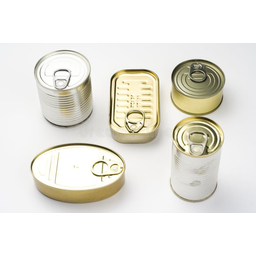
Label: metal